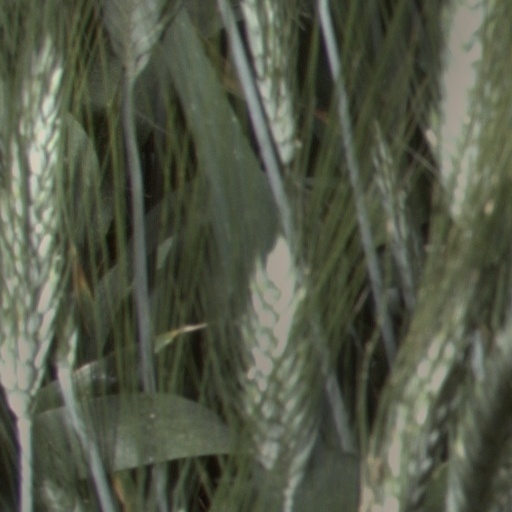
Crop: wheat